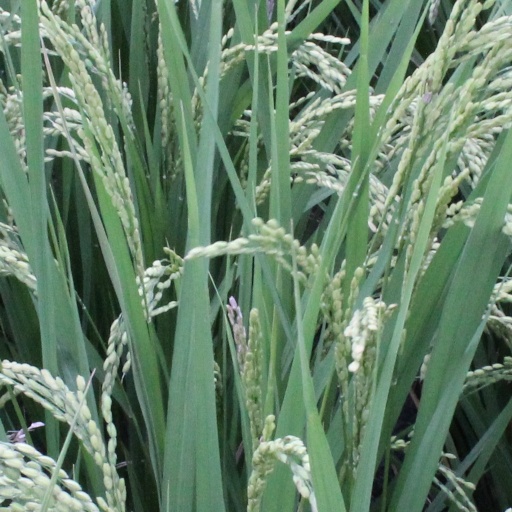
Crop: rice